Heathen hof

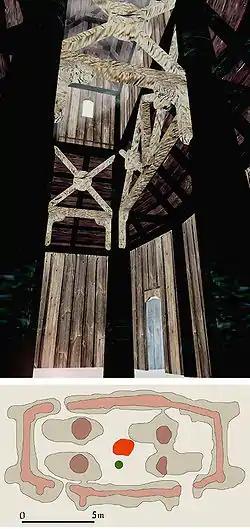
Hof at Uppåkra. Top: interior as reconstructed by Foteviken Museum; bottom: plan of excavation, showing locations of wall trenches (pink), central columns (brown), hearth (red), and beaker and glass bowl (green). By Sven Rosborn.

In 2000–2004, excavations in Uppåkra, south of Lund in Scania, revealed that a heathen hof was located there for several hundred years. Since it was possible to excavate the entire site and since it had not been disturbed, this excavation afforded the first opportunity for a purely archeological study of a heathen hof in its entirety.